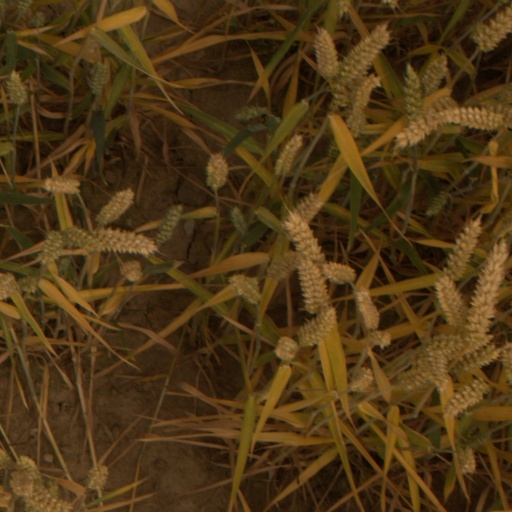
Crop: wheat